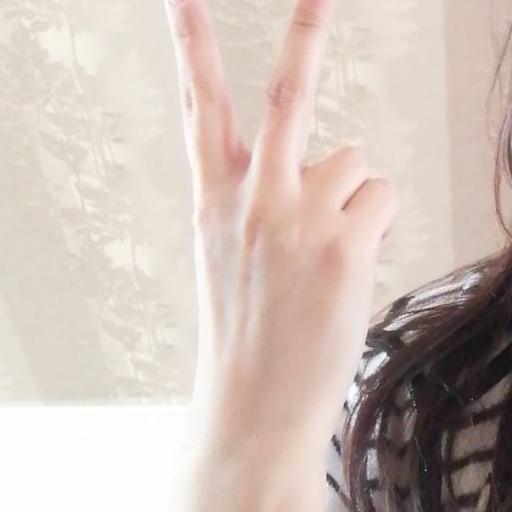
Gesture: peace_inverted